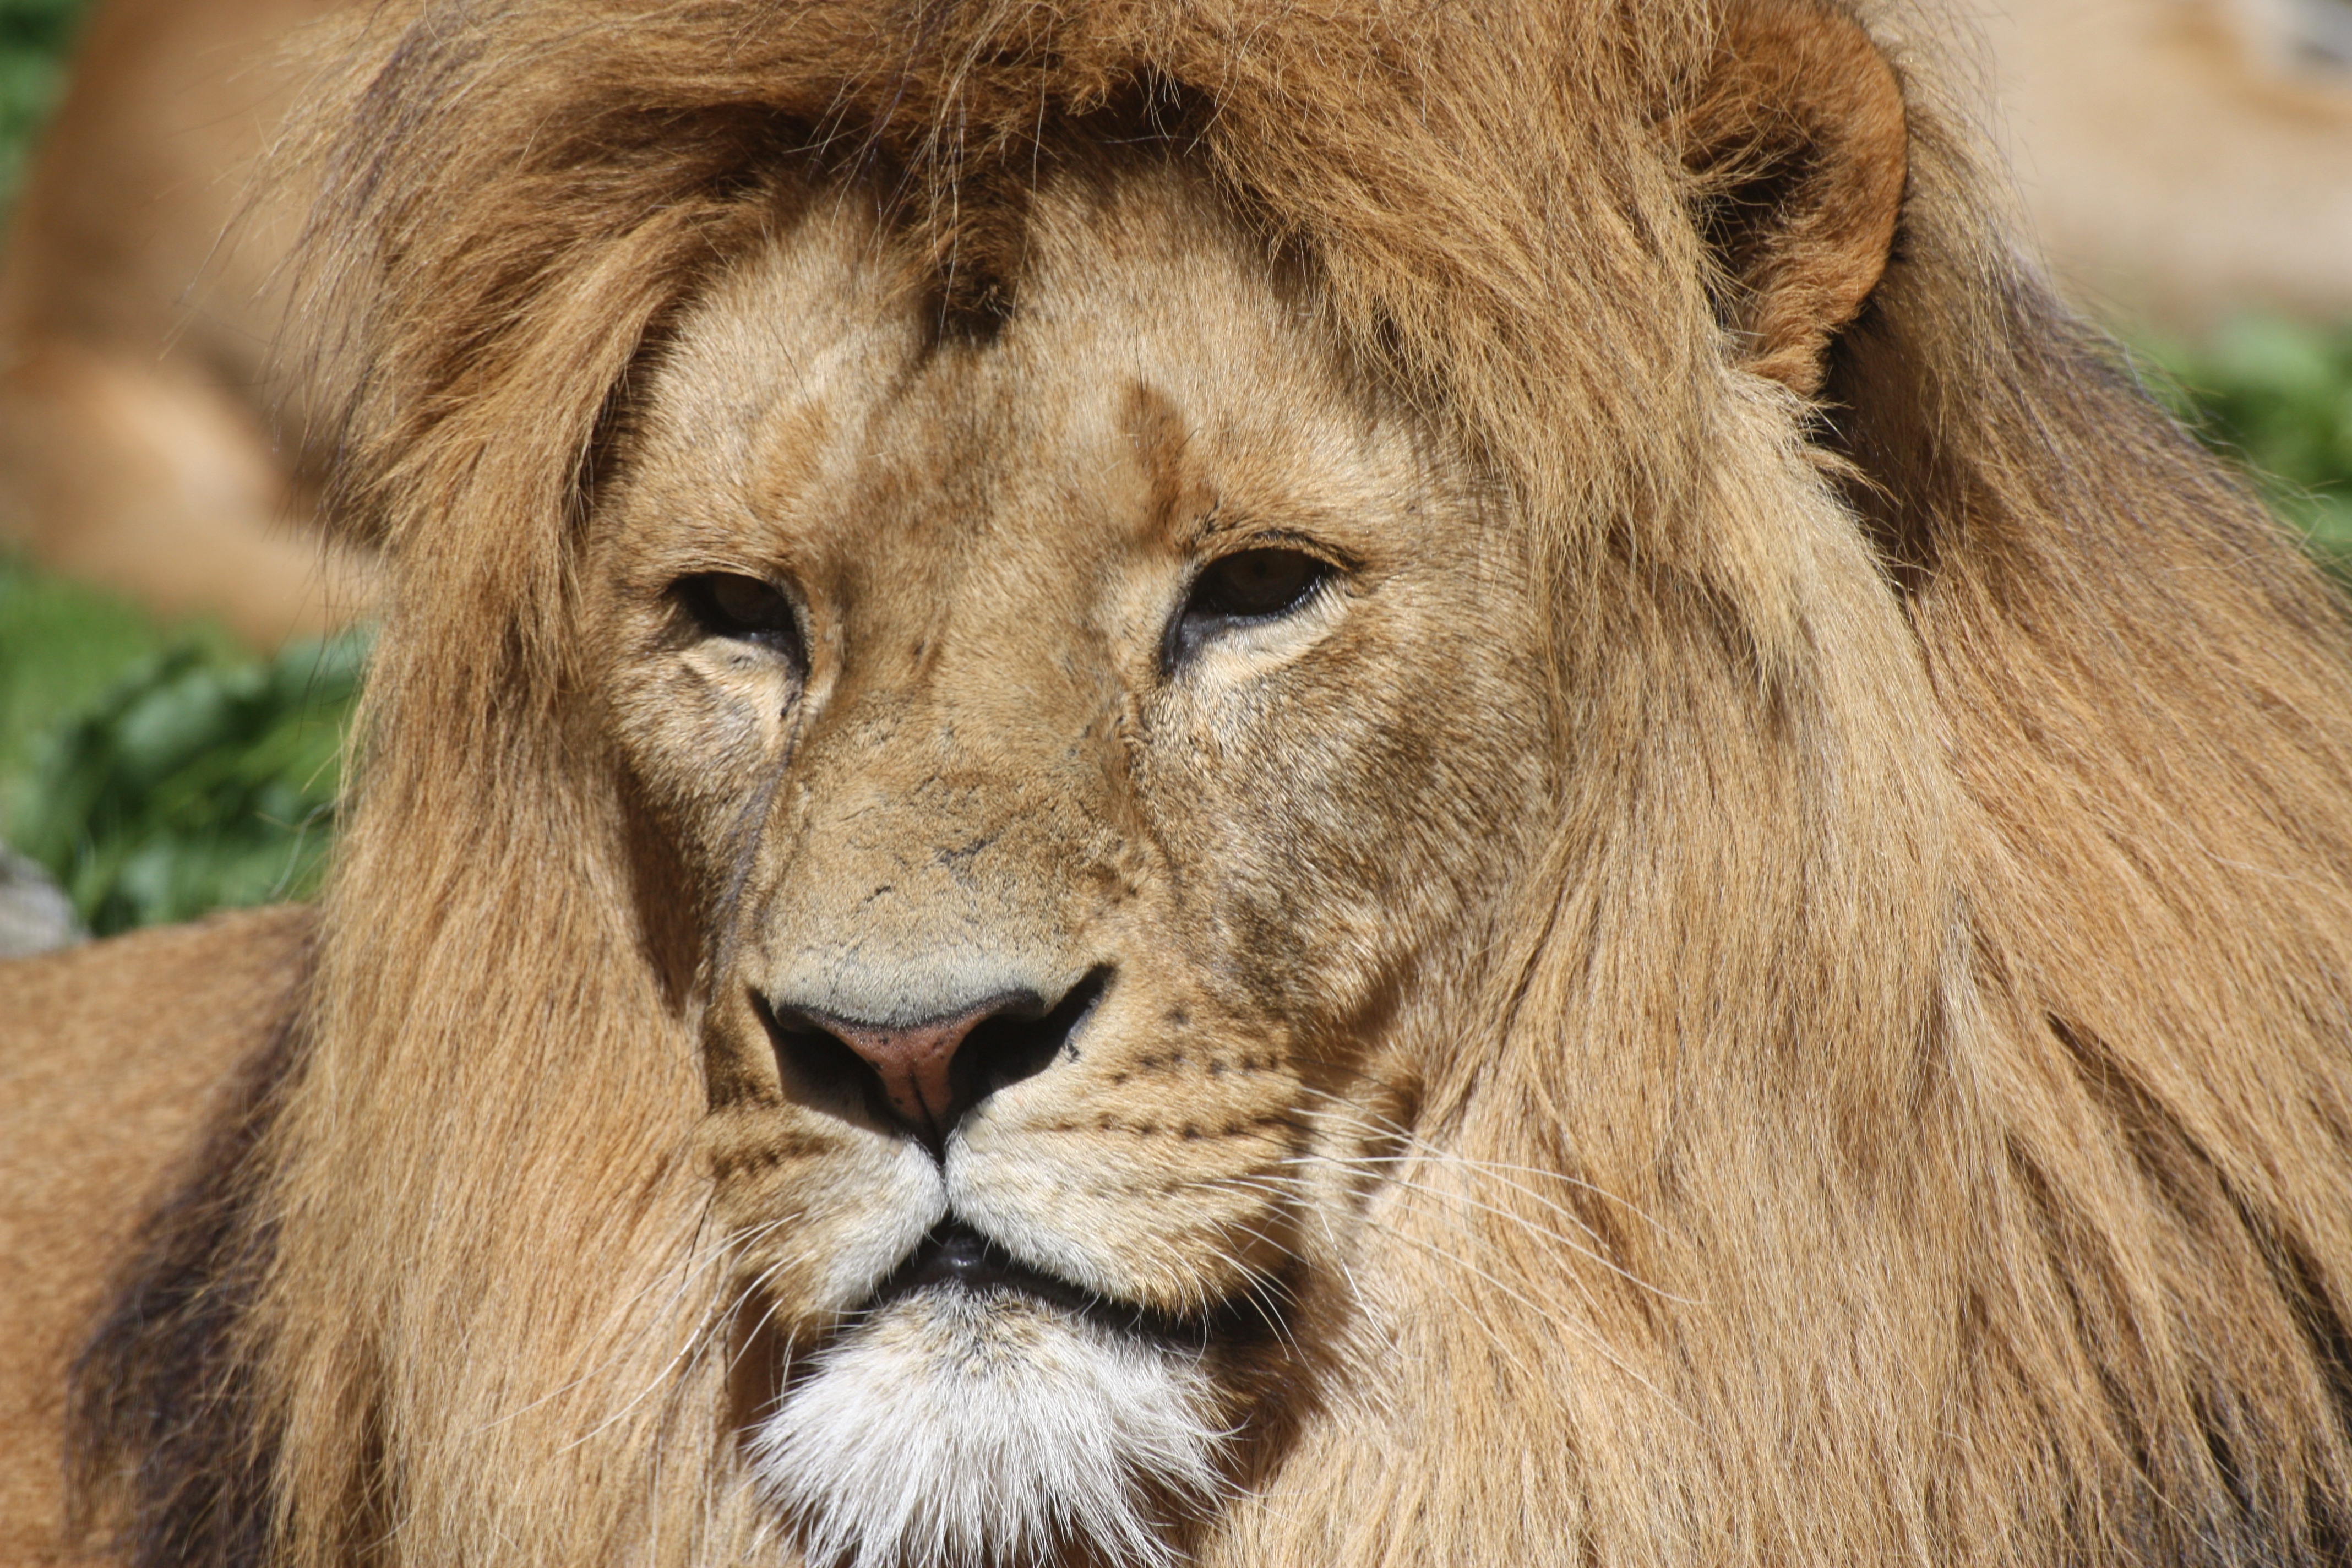
adventure, wildlife, zoo, mammal, mane, fauna, savanna, lion, close up, whiskers, snout, animals, vertebrate, safari, lion's mane, big cats, cat like mammal, masai lion